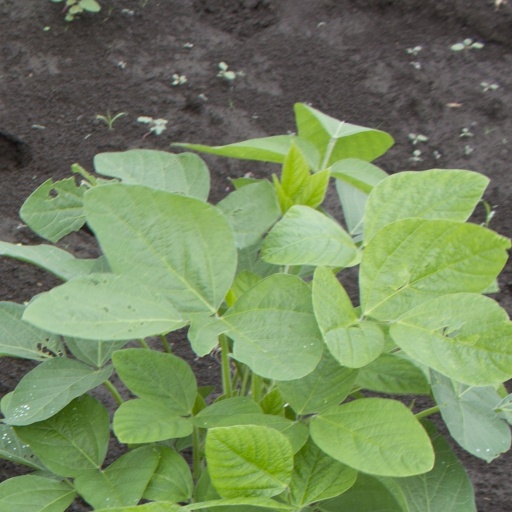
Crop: soybean